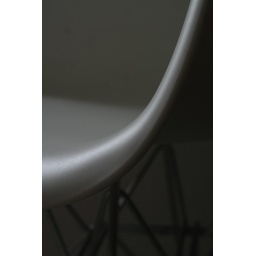
detail in plastic chair